Muine Bheag (Bagenalstown) railway station

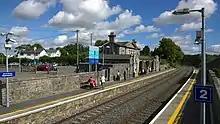
The station platforms from the footbridge

The station is staffed; the main platform is fully accessible but the far-side platform (used only when two trains pass in the station) is accessible only by stairs and a footbridge.